Ha people

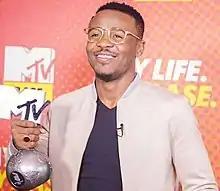
Ali Kiba is a famous Tanzanian musician of Ha descent

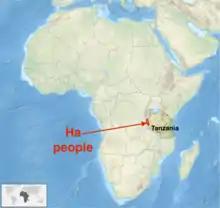
Geographic origins of the Ha people (approx.)

The Ha, also called Abaha ("Waha" in Swahili), are a Bantu ethnic group found in Kigoma Region in northwestern Tanzania bordering Lake Tanganyika. In 2001, the Ha population was estimated to number between 1 and 1.5 million, making them one of the largest ethnic groups in ethnically diverse Tanzania.